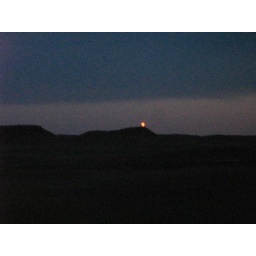
red neon cross in ND